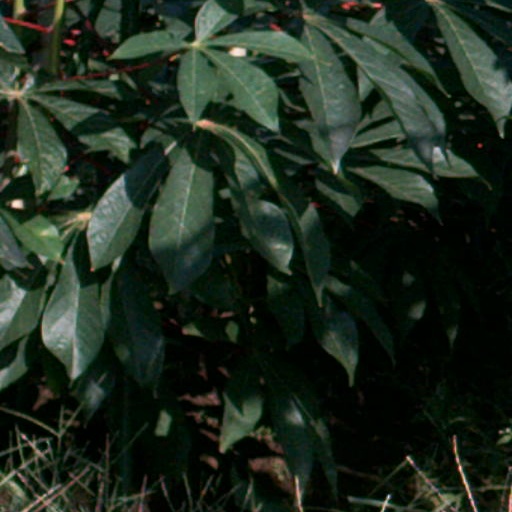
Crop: cassava